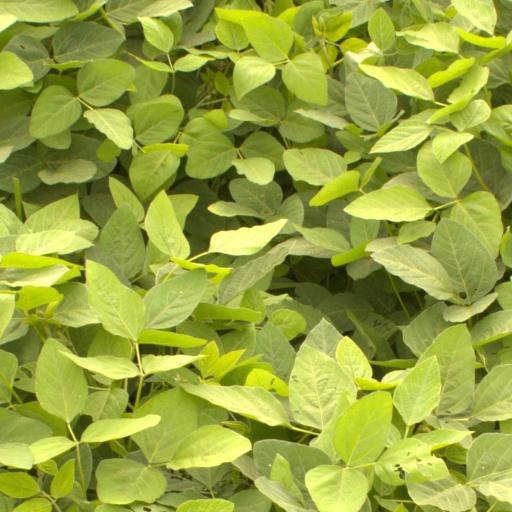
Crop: soybean